Paul Thorn

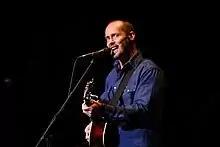
Thorn at The Grand in Wilmington, Delaware, 2008

Paul Thorn is an American Southern rock, country, Americana, and blues singer-songwriter, whose style is a mix of blues, country, and rock.